Hōlualoa Bay

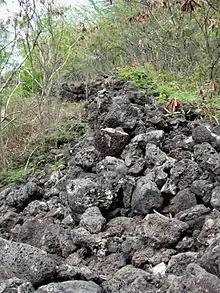
The massive walls are now overgrown, but remain impressive

Hōlualoa Bay is a historic area between Kailua-Kona and Keauhou Bay in the Kona District of the Big Island of Hawaii. The community now called Hōlualoa is uphill ("mauka" in the Hawaiian Language) from this bay.